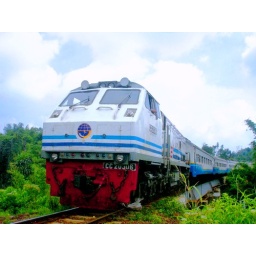
CC 203 06 hauled pasengger car passing small bridge near Lebak jero raillway station west jawa Indonesia